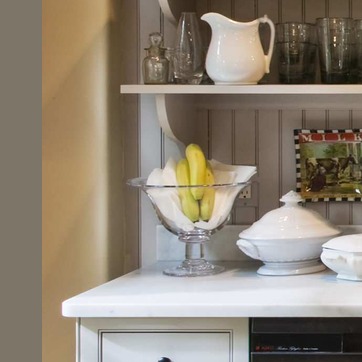
Material: food